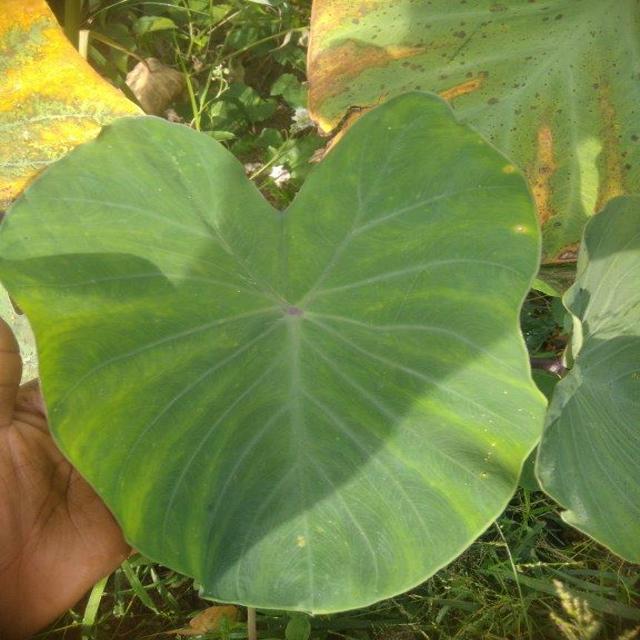
Label: Healthy